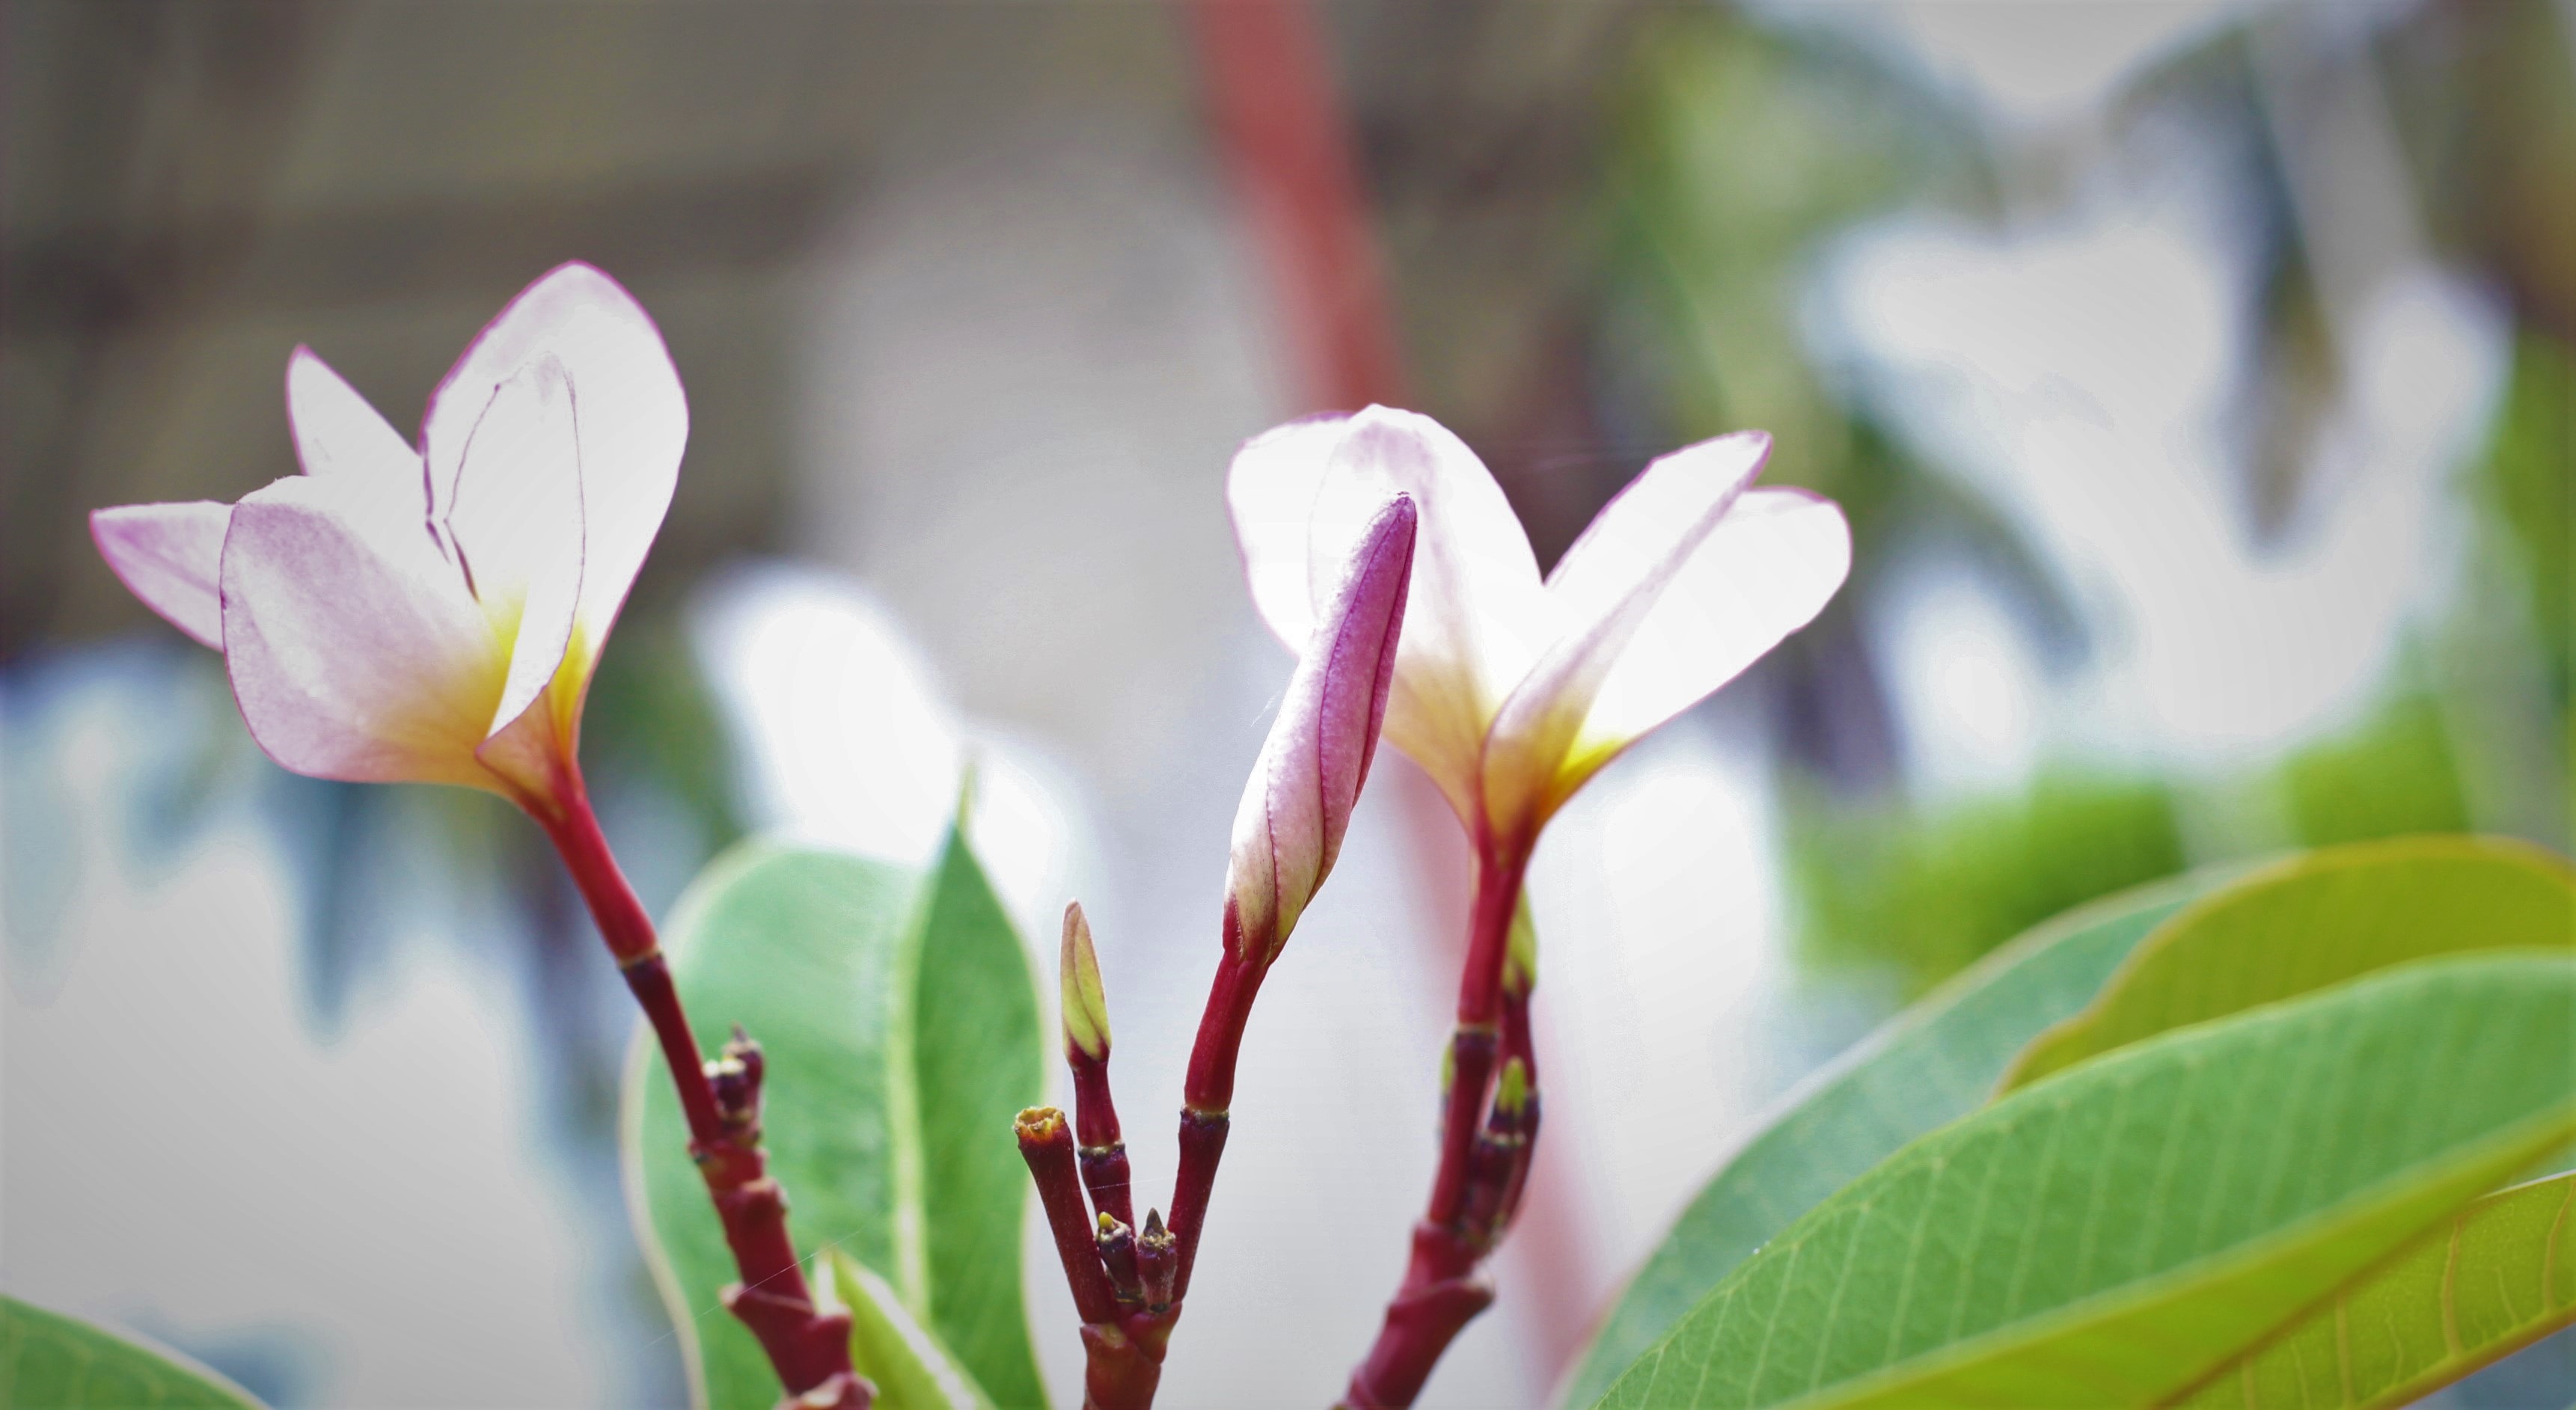
araliya, flower, plant, flora, leaf, spring, blossom, petal, wildflower, plant stem, branch, bud, flowering plant